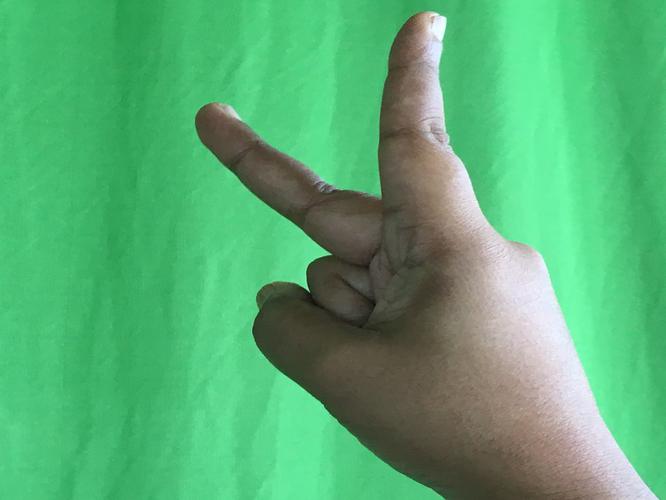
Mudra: Katrimukha
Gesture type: single_hand